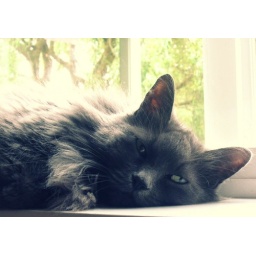
cat in the window